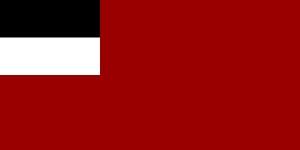
Le drapeau de la Géorgie est le drapeau civil, le drapeau d'État, le pavillon marchand et le pavillon d'État de la Géorgie. Il est composé d'une grande croix de saint Georges sur fond blanc et de quatre autres petites croix rouges dans les quartiers formés par la grande. D'abord utilisé comme symbole du royaume d'Ibérie par le roi Vakhtang Iᵉʳ Gorgassali au Vᵉ siècle, il fut réadopté le 14 janvier 2004 par le nouveau gouvernement géorgien issue de la Révolution des Roses.
L’Association géorgienne en France est une association de la loi de 1901 de la République française, fondée en 1922 par des réfugiés politiques géorgiens qui s’étaient exilés en France suite à l’invasion de leur pays par les armées de la Russie soviétique.
Une liste des partis politiques géorgiens, non exhaustive, peut être établie par ordre chronologique de création.
La fête nationale géorgienne est célébrée le 26 mai. Elle commémore à la fois la restauration de l’indépendance de la Géorgie et la proclamation de sa première république en 1918, ainsi que l’élection de son premier président en 1991.